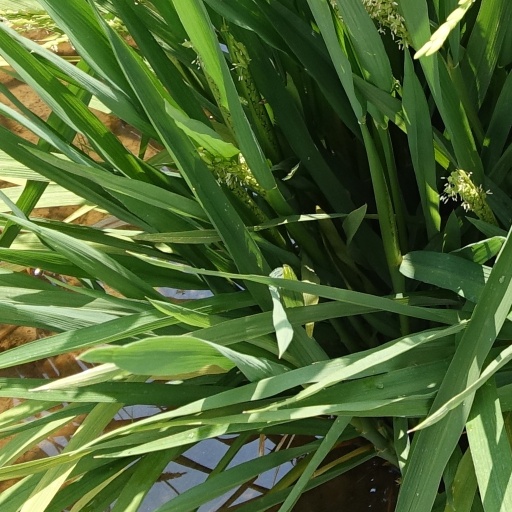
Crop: rice